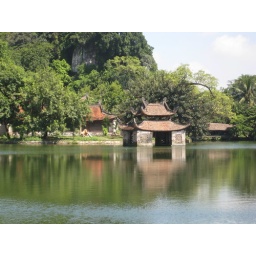
Building in lake where it seems that water puppet is held in a special day